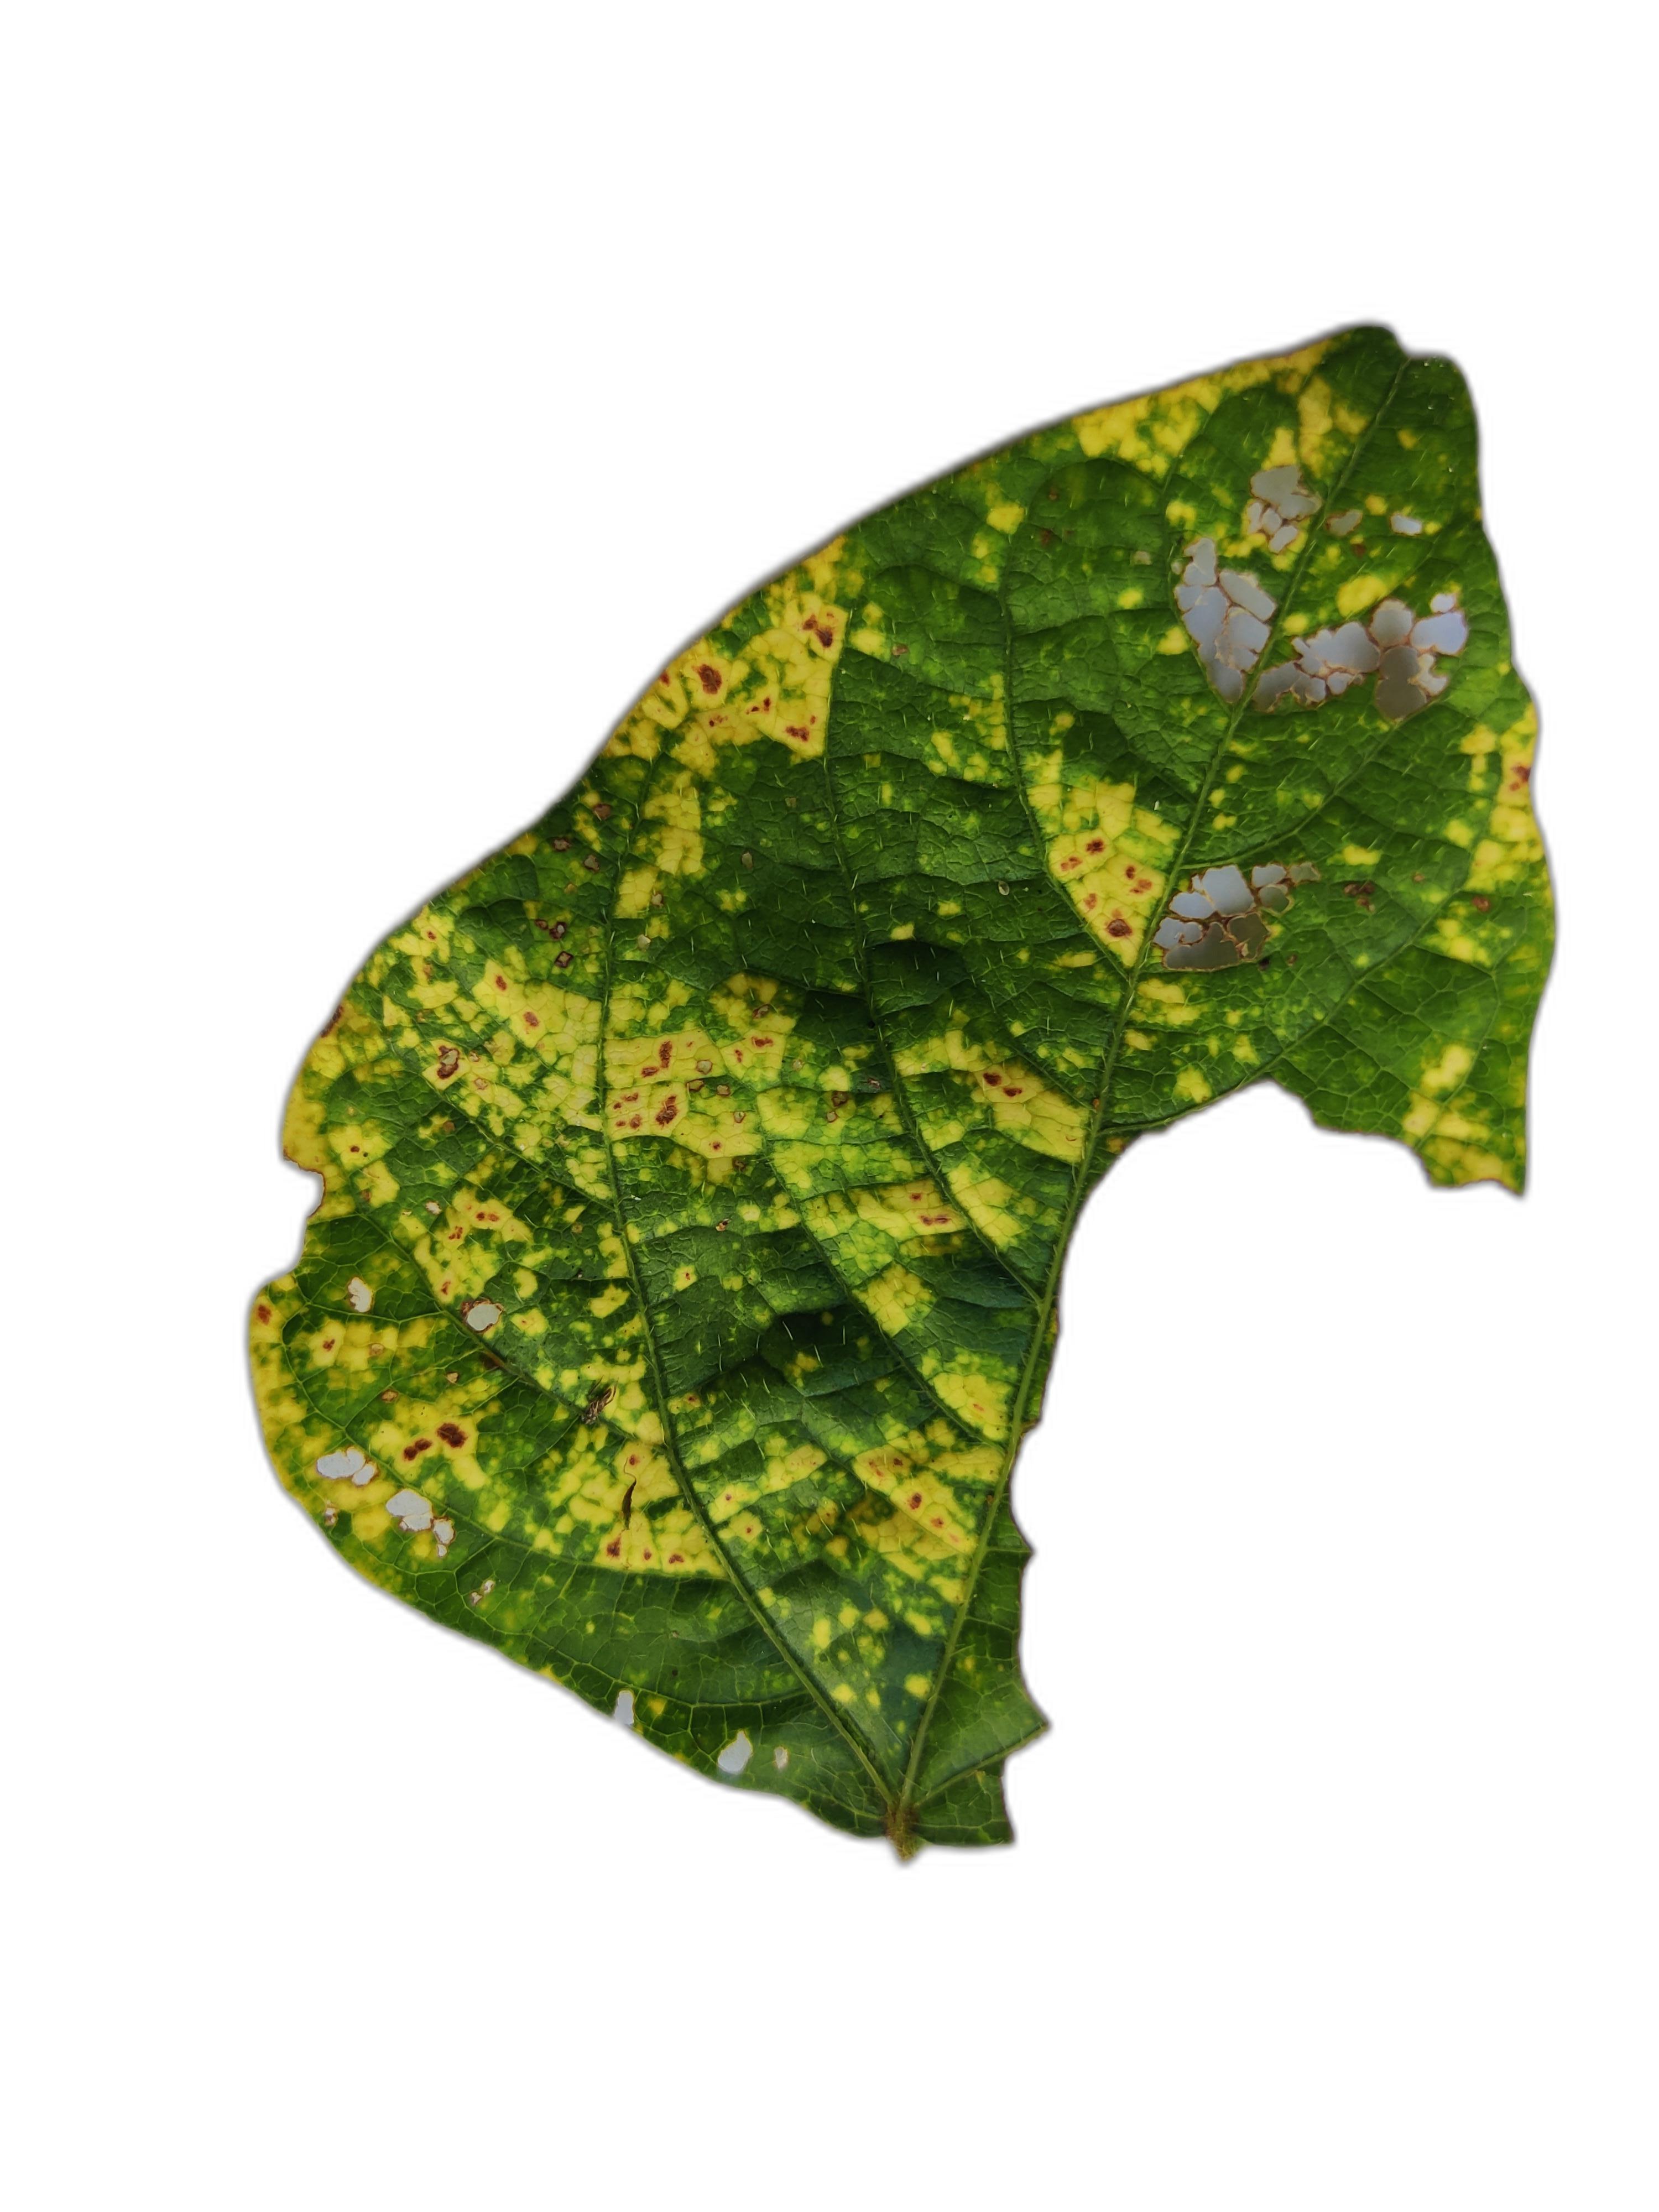
Label: Yellow Mosaic